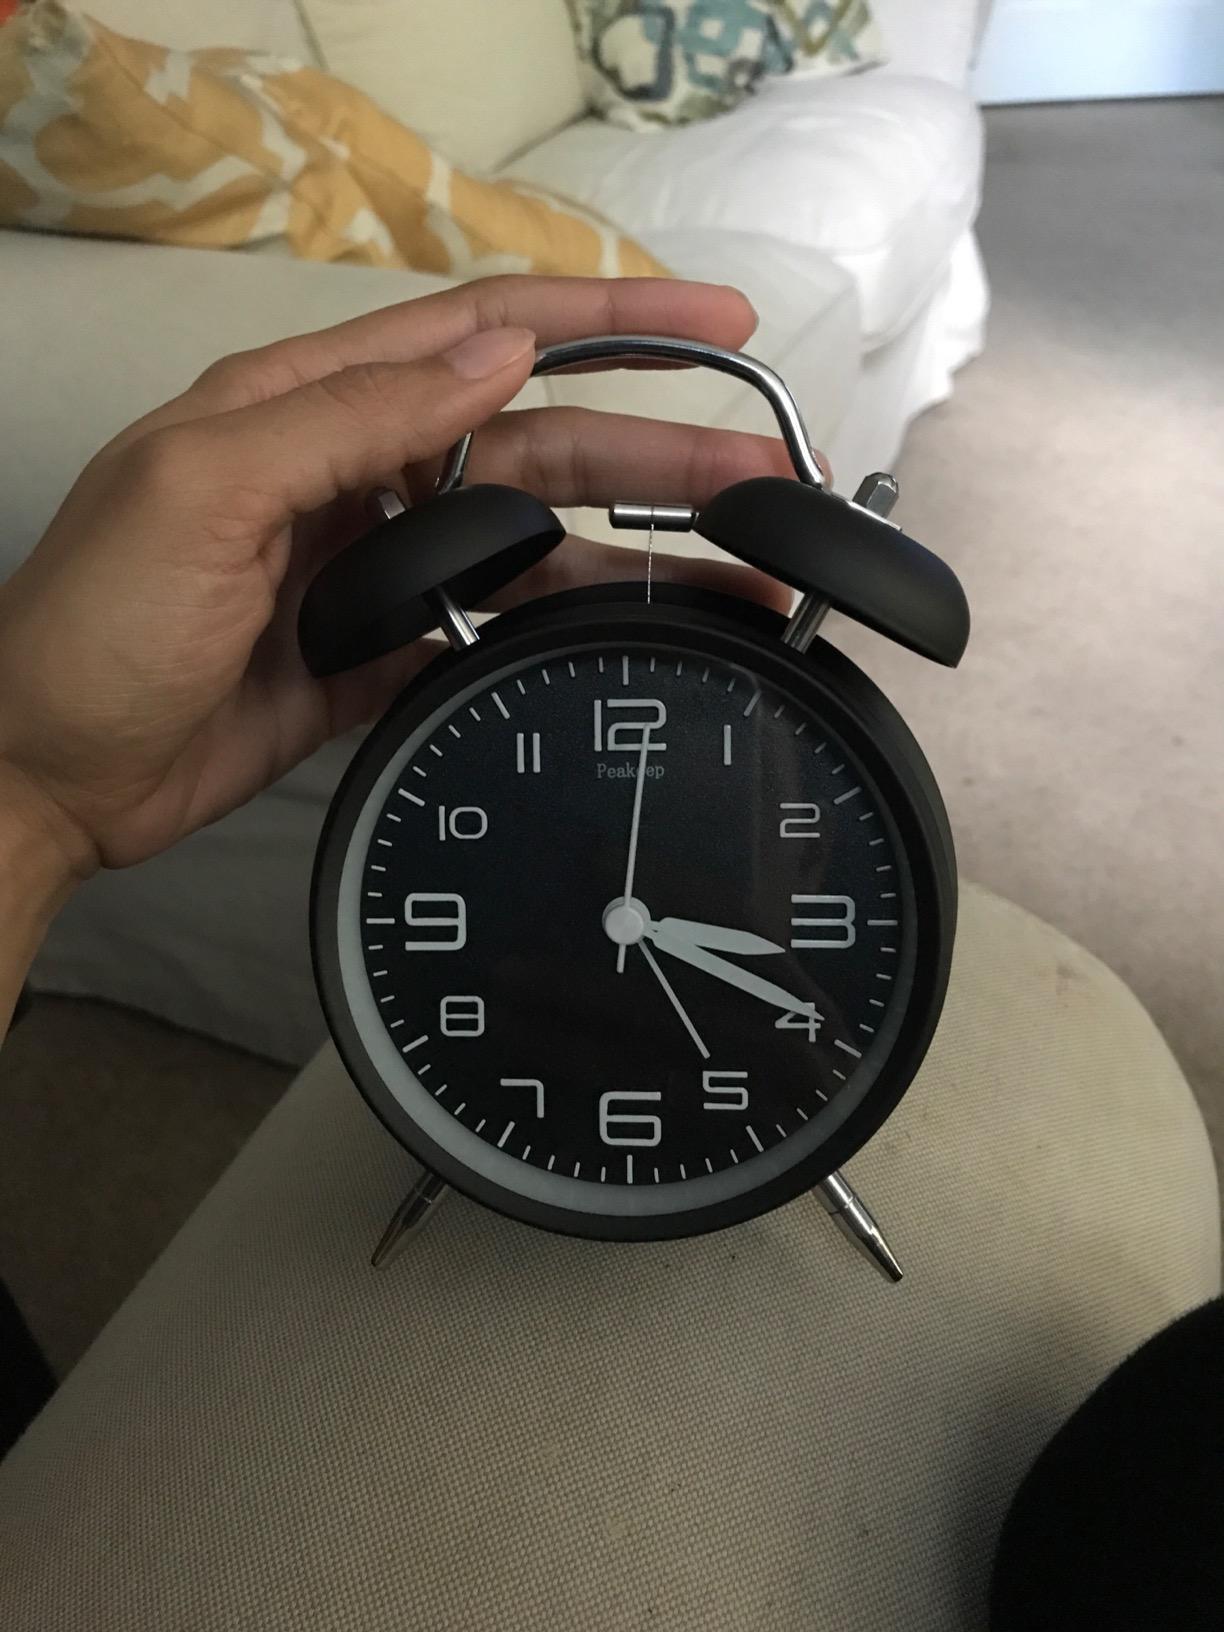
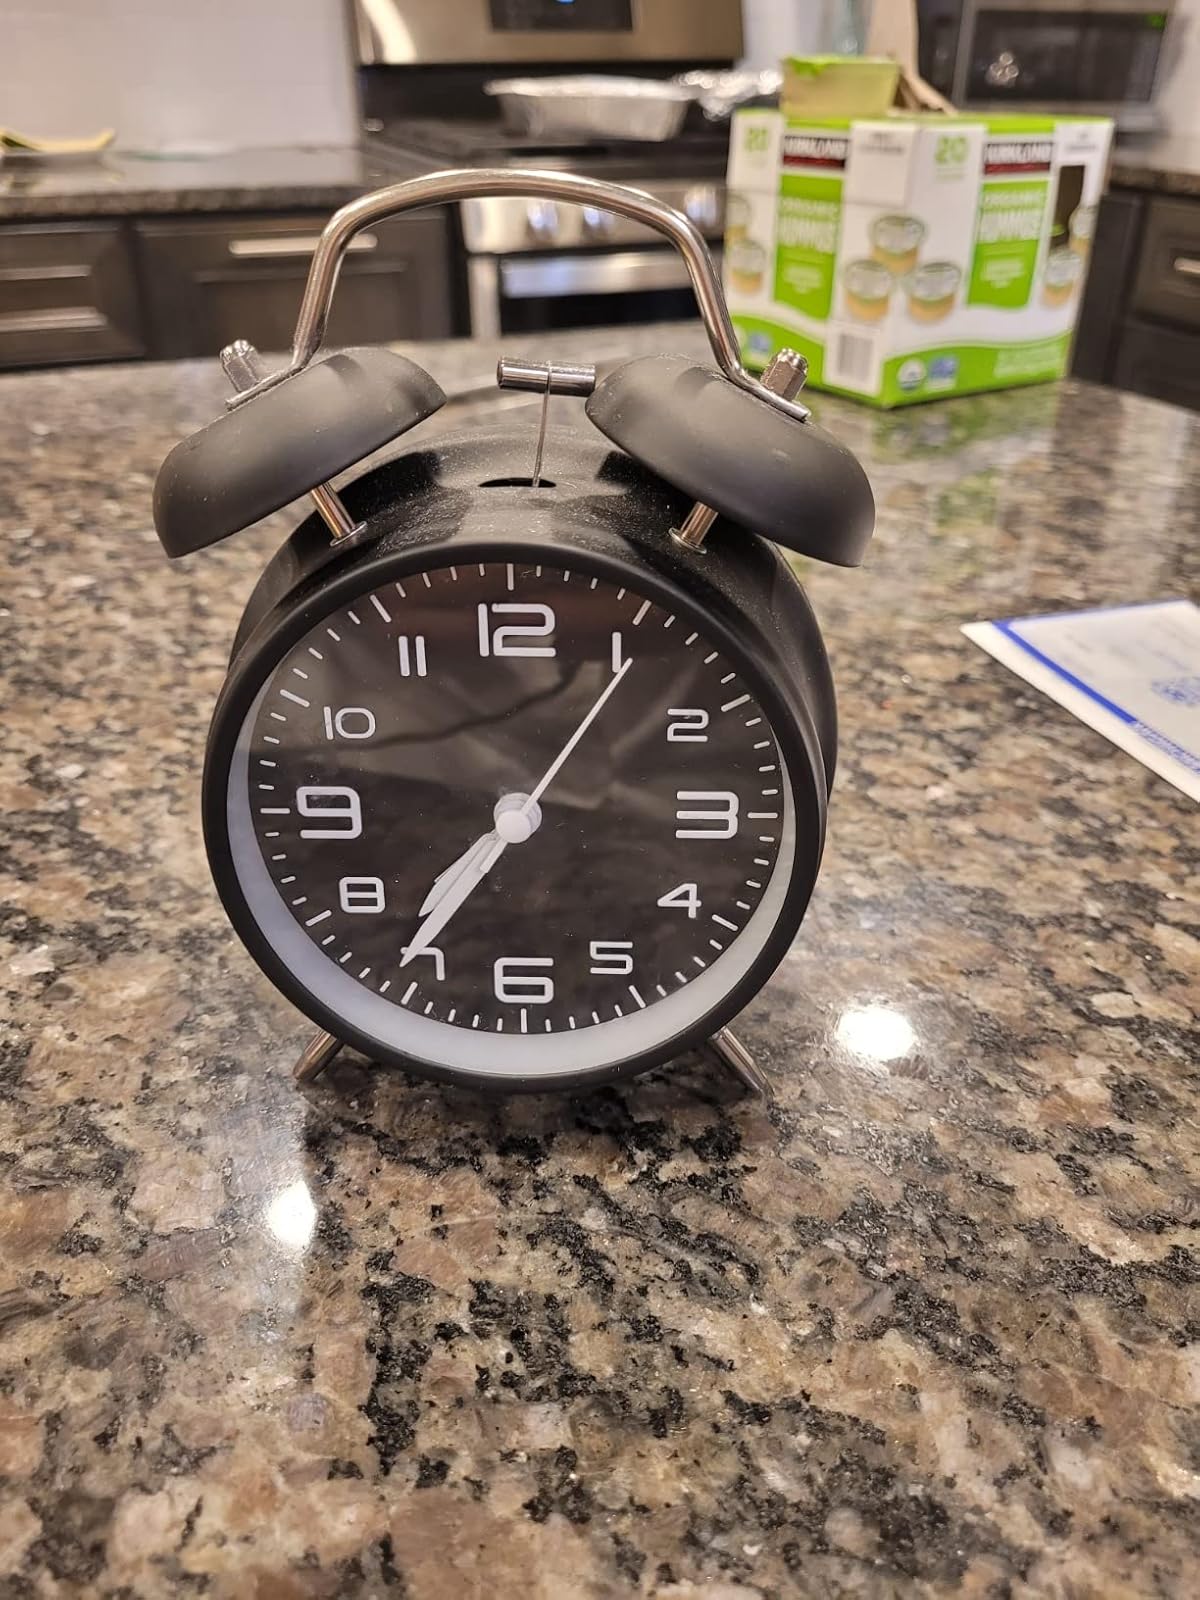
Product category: clock
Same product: yes